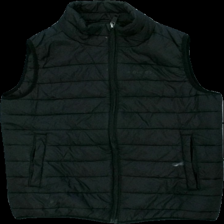
View: front
Type: Vest
Category: Children
Brand: Everest
Colors: Black
Material: 70% nylon, 30% polyester
Cut: Regular
Size: 146
Season: Autumn
Holes: Minor
Price range: 50-100
Recommended usage: Reuse